International student ministry

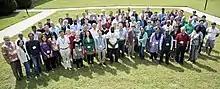
Lausanne Global ISM Leadership Forum in Charlotte, NC, USA in September 2017.

In May 2014 the Lausanne ISM Global Leadership Network became a "docked network" with the World Evangelical Alliance's Mission Commission. It operates as WIN (Worldwide ISM Network).